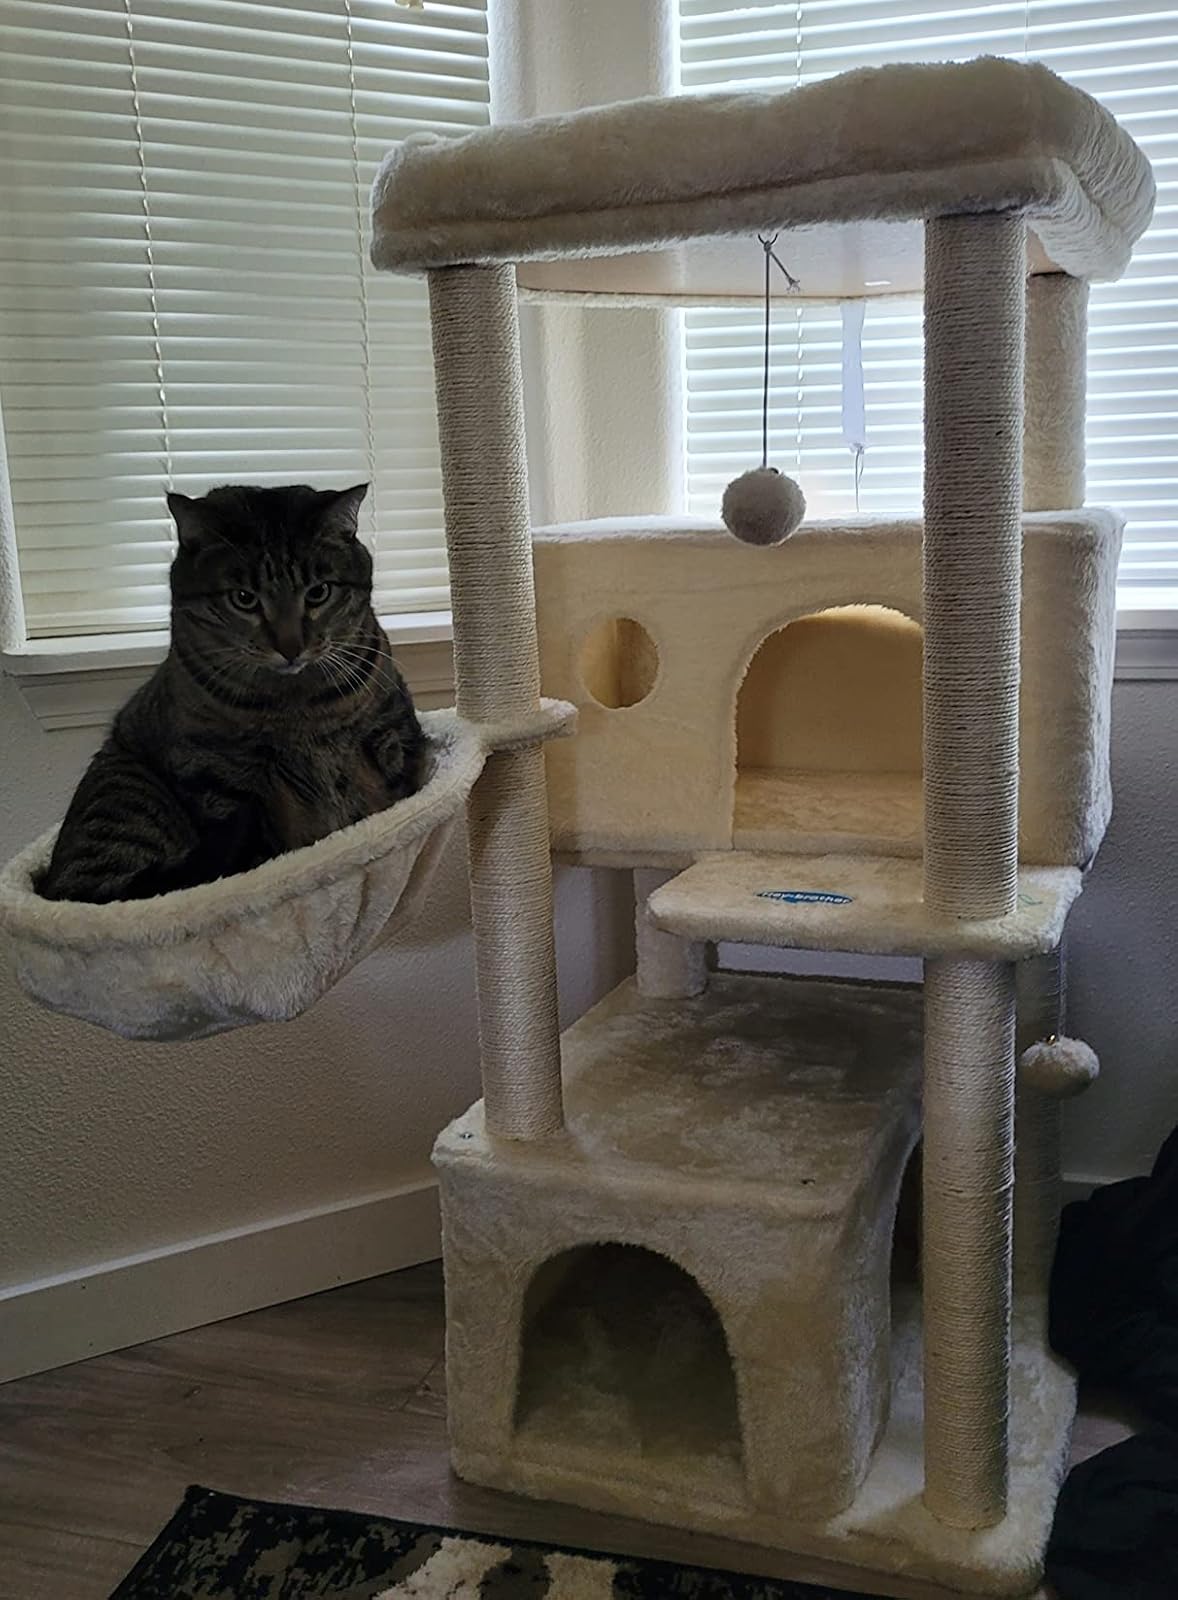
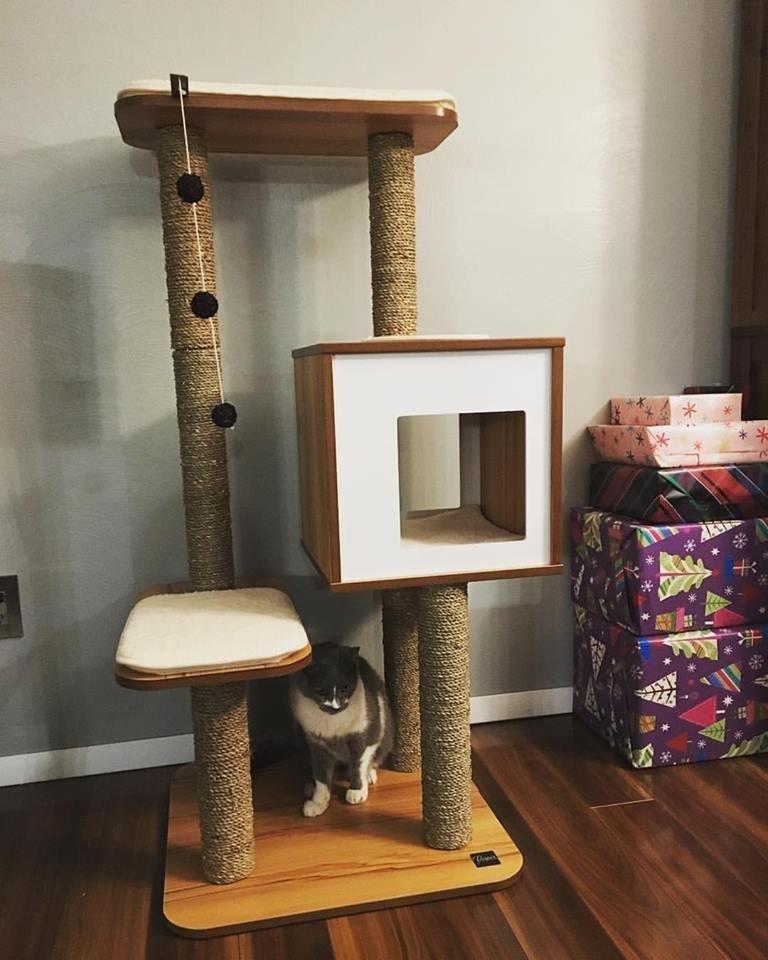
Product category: items_cat tree
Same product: no